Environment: lab
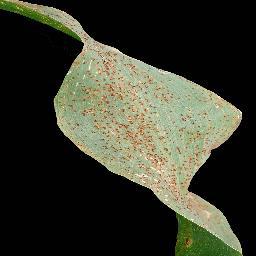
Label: common_rust